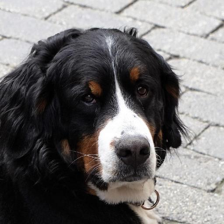
Label: animals